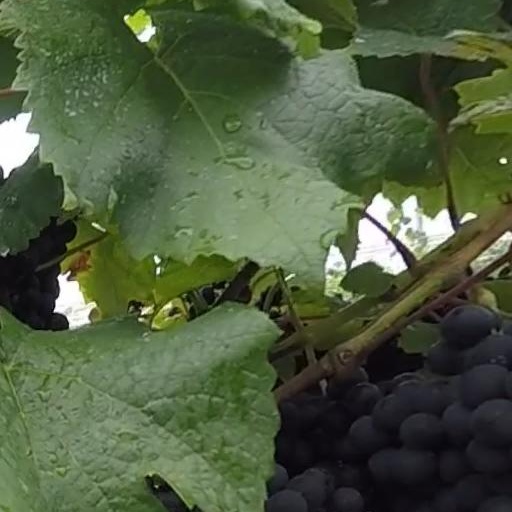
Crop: grape